Glorious Revolution

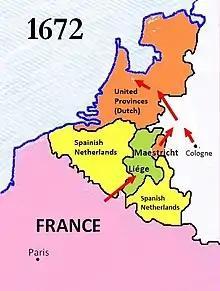
The Dutch were concerned by their vulnerable eastern border. In 1672, an alliance with the Electorate of Cologne allowed France to nearly over-run the Republic.

In 1677, James's elder daughter and heir Mary married her Protestant cousin William III of Orange, stadtholder of the main provinces of the Dutch Republic. The two initially shared common objectives in wanting Mary to succeed her father, while French ambitions in the Spanish Netherlands threatened both English and Dutch trade. Although William sent James troops to help suppress the 1685 Monmouth Rebellion, their relationship deteriorated thereafter.